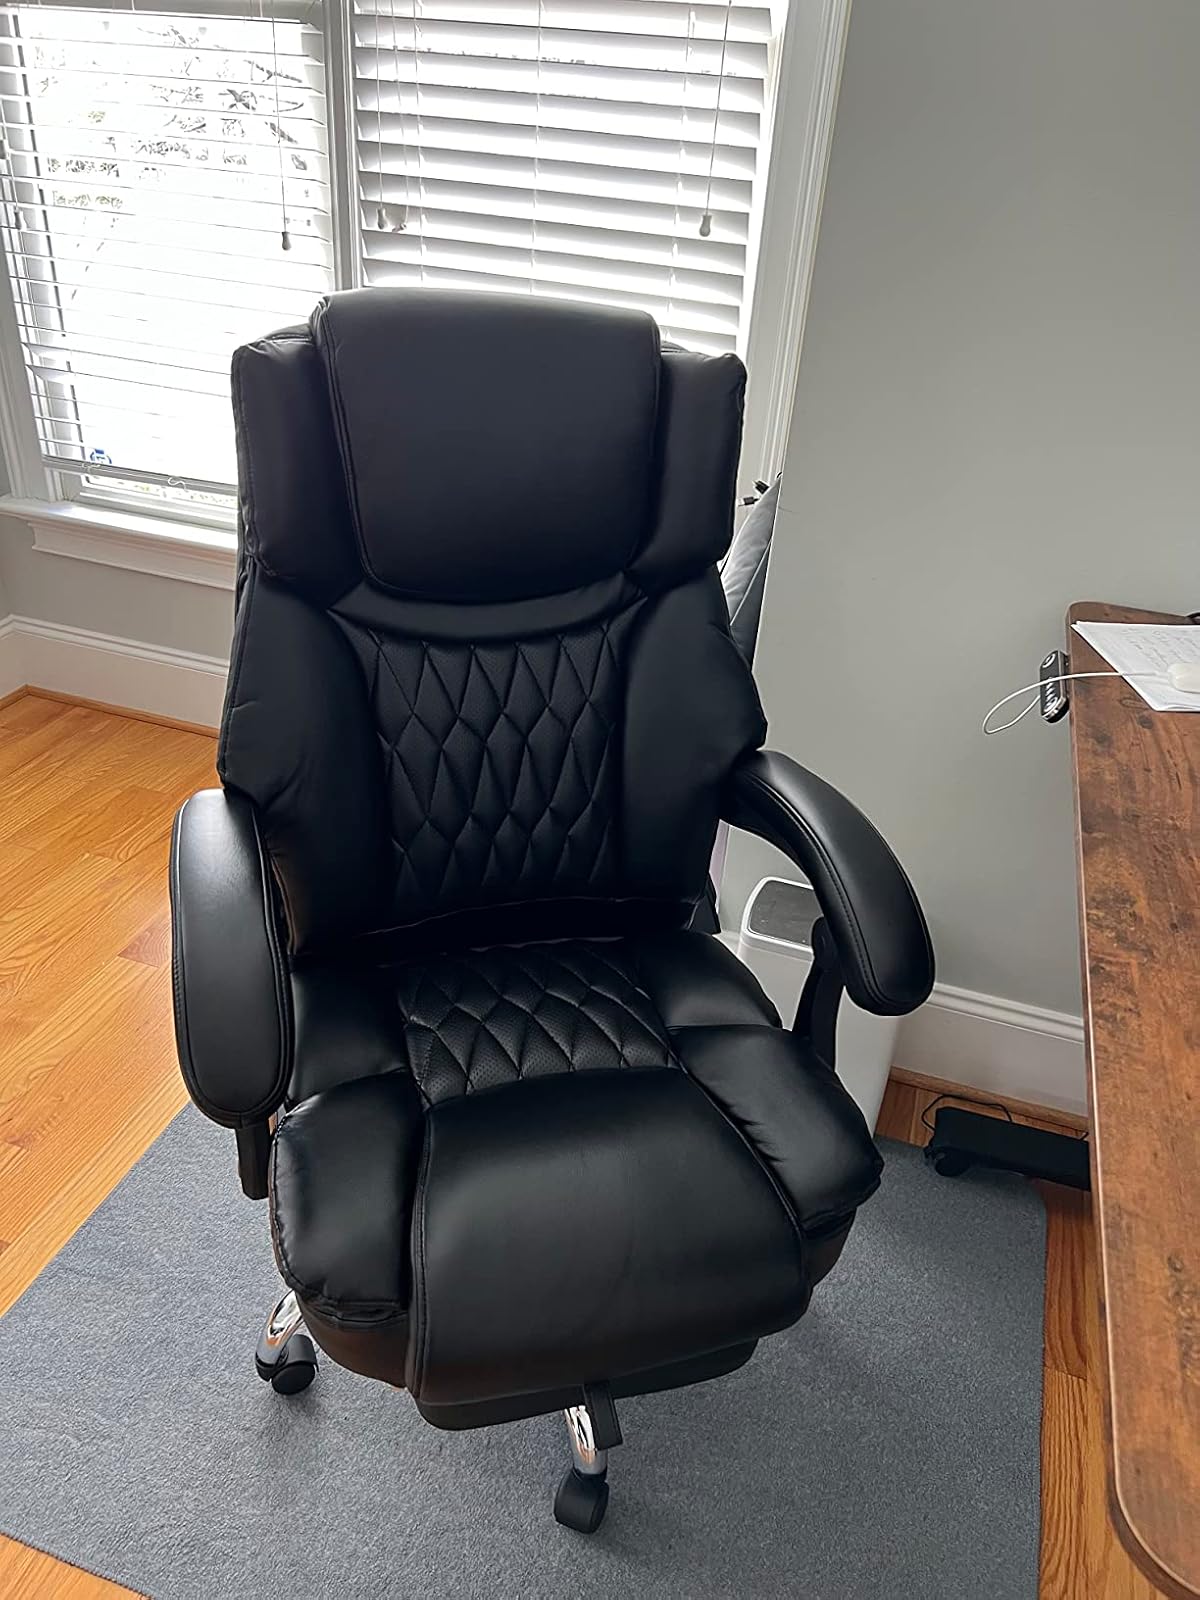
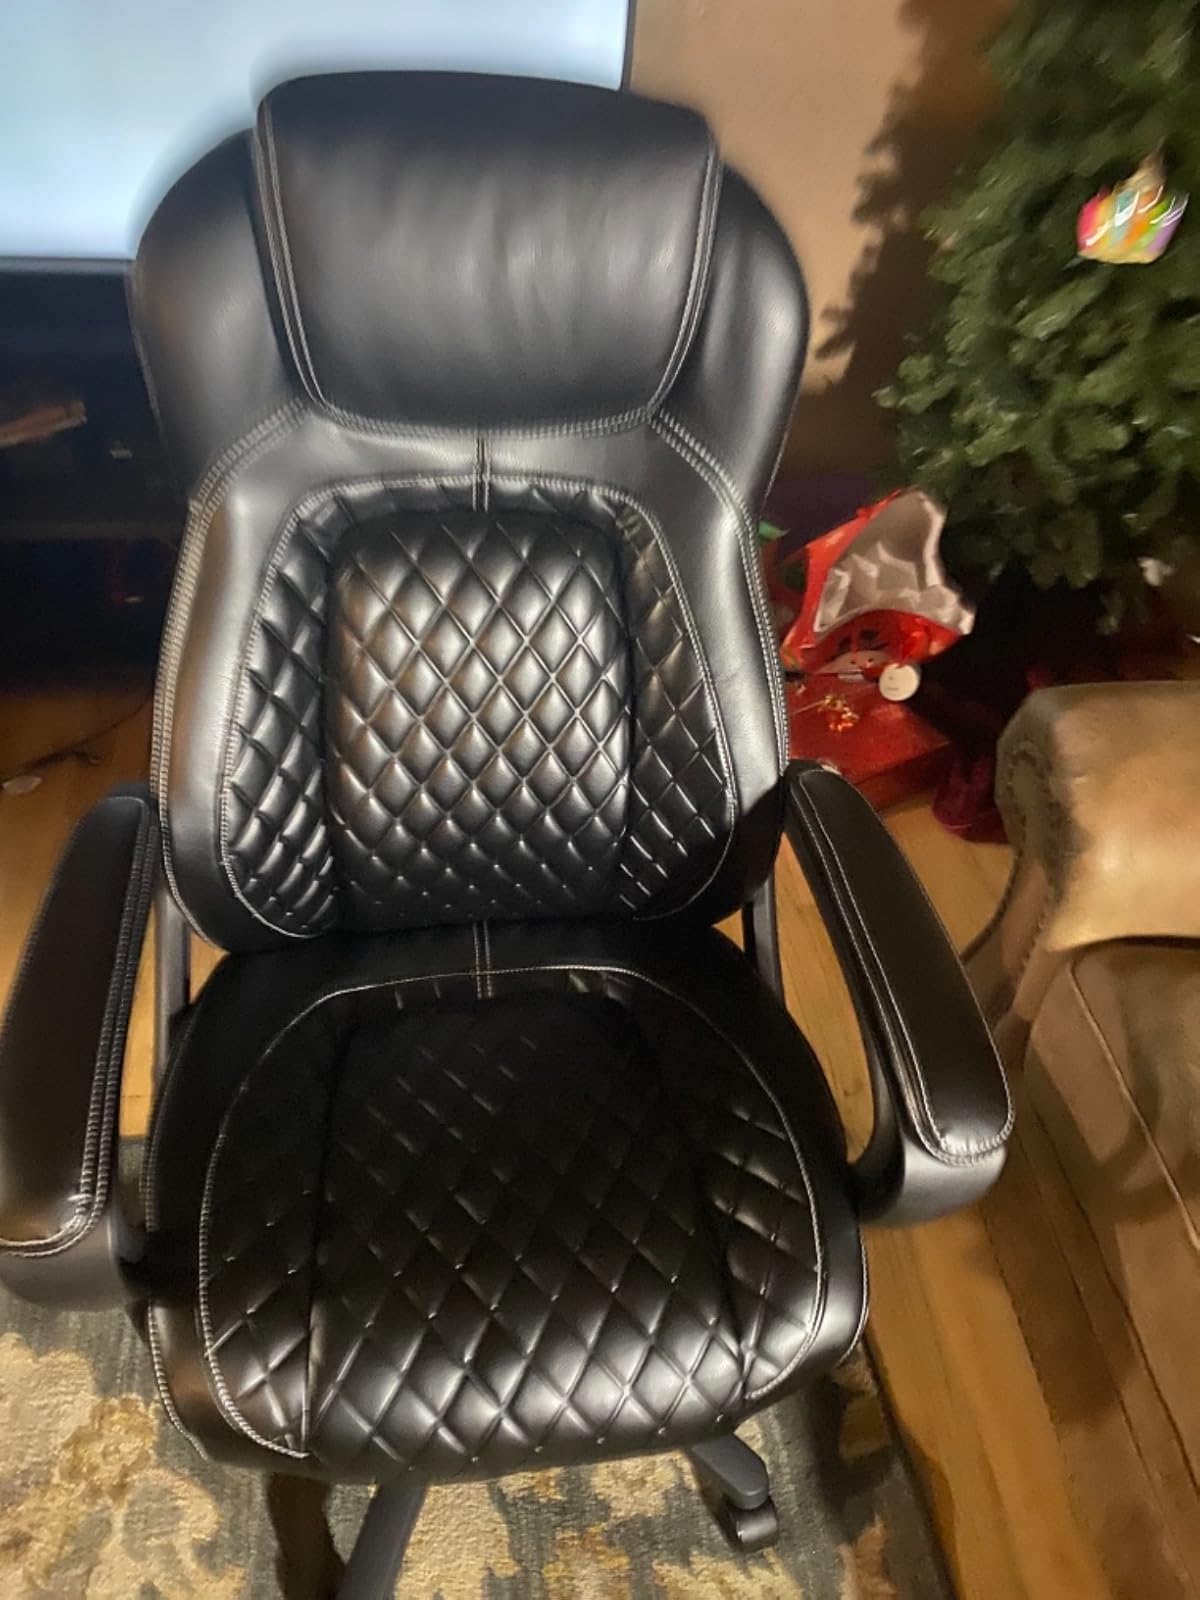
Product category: items_chair
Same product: no